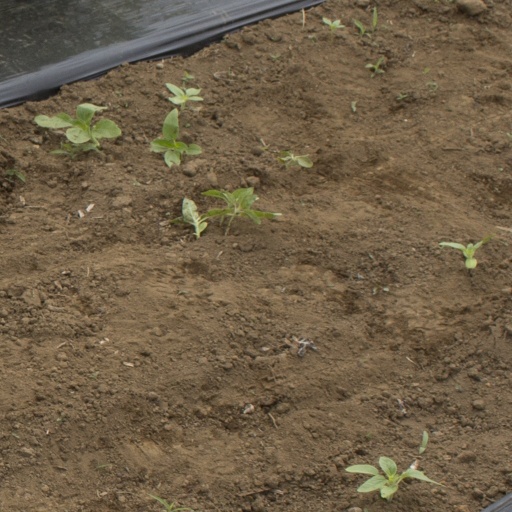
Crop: Jerusalem artichoke